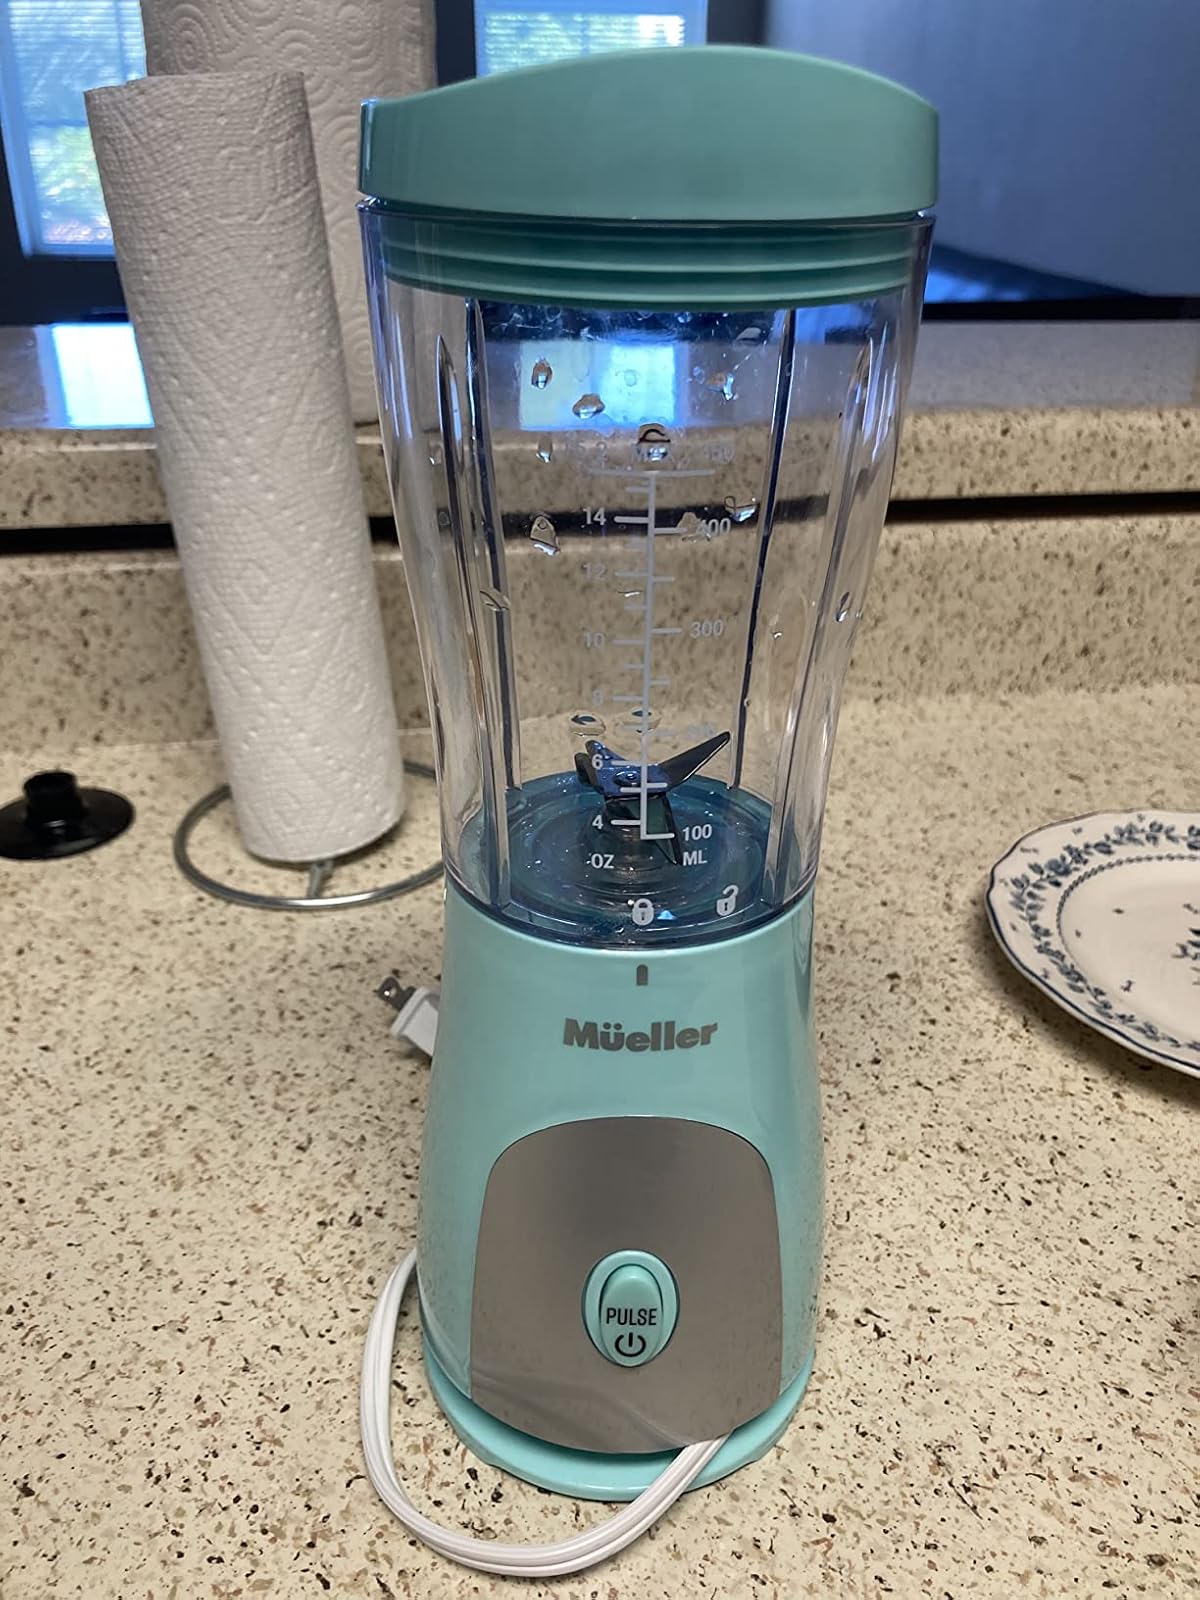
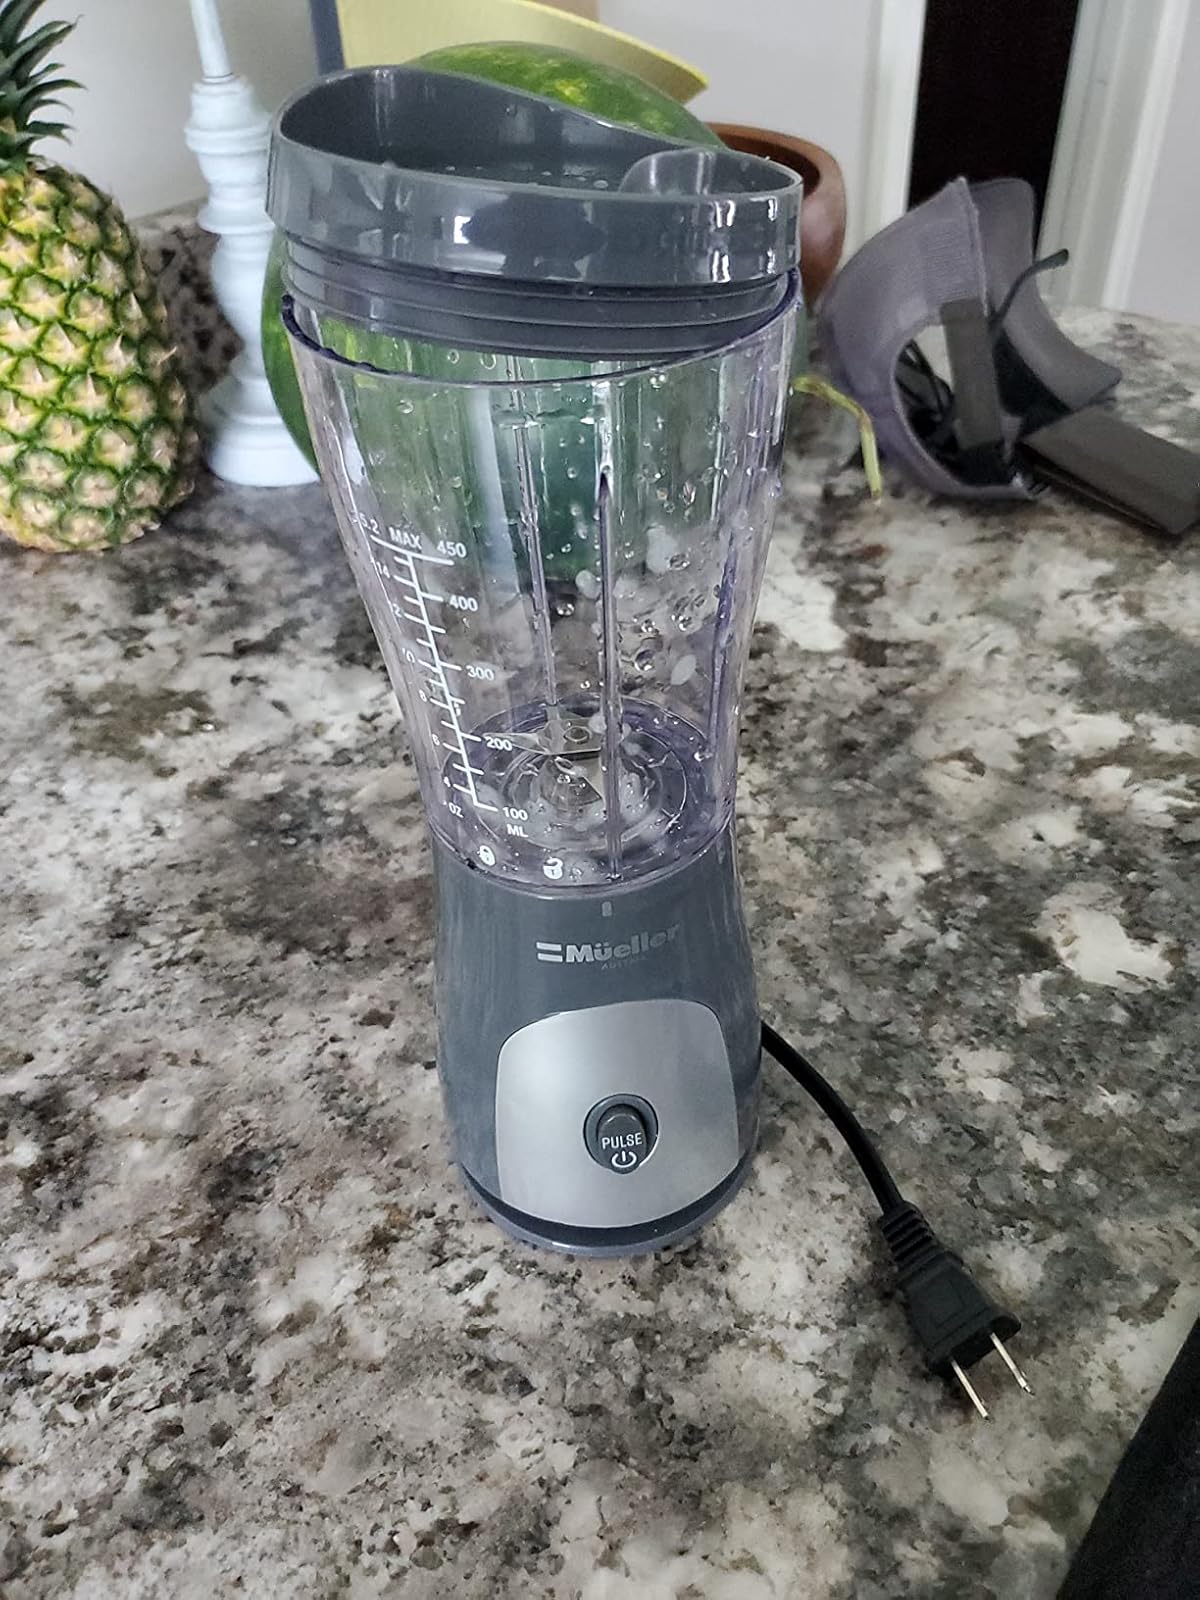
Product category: items_blender
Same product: no